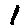
Label: 1